Question: What are the people doing?
Tambaya: Me mutanen sukeyi?
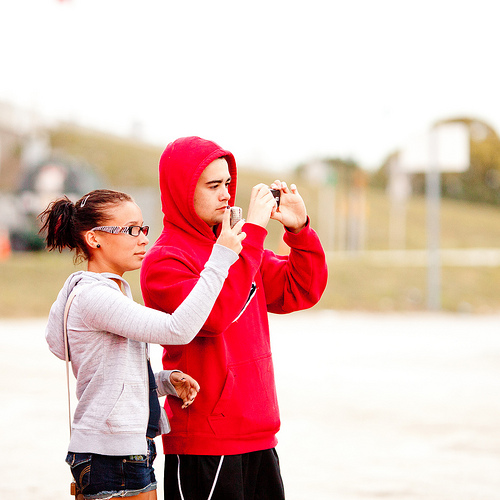
Answer: Taking a picture.
Amsa: Ɗaukan hoton.